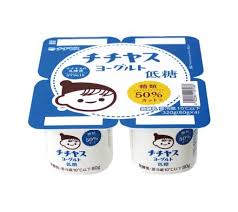
Waste category: plastic